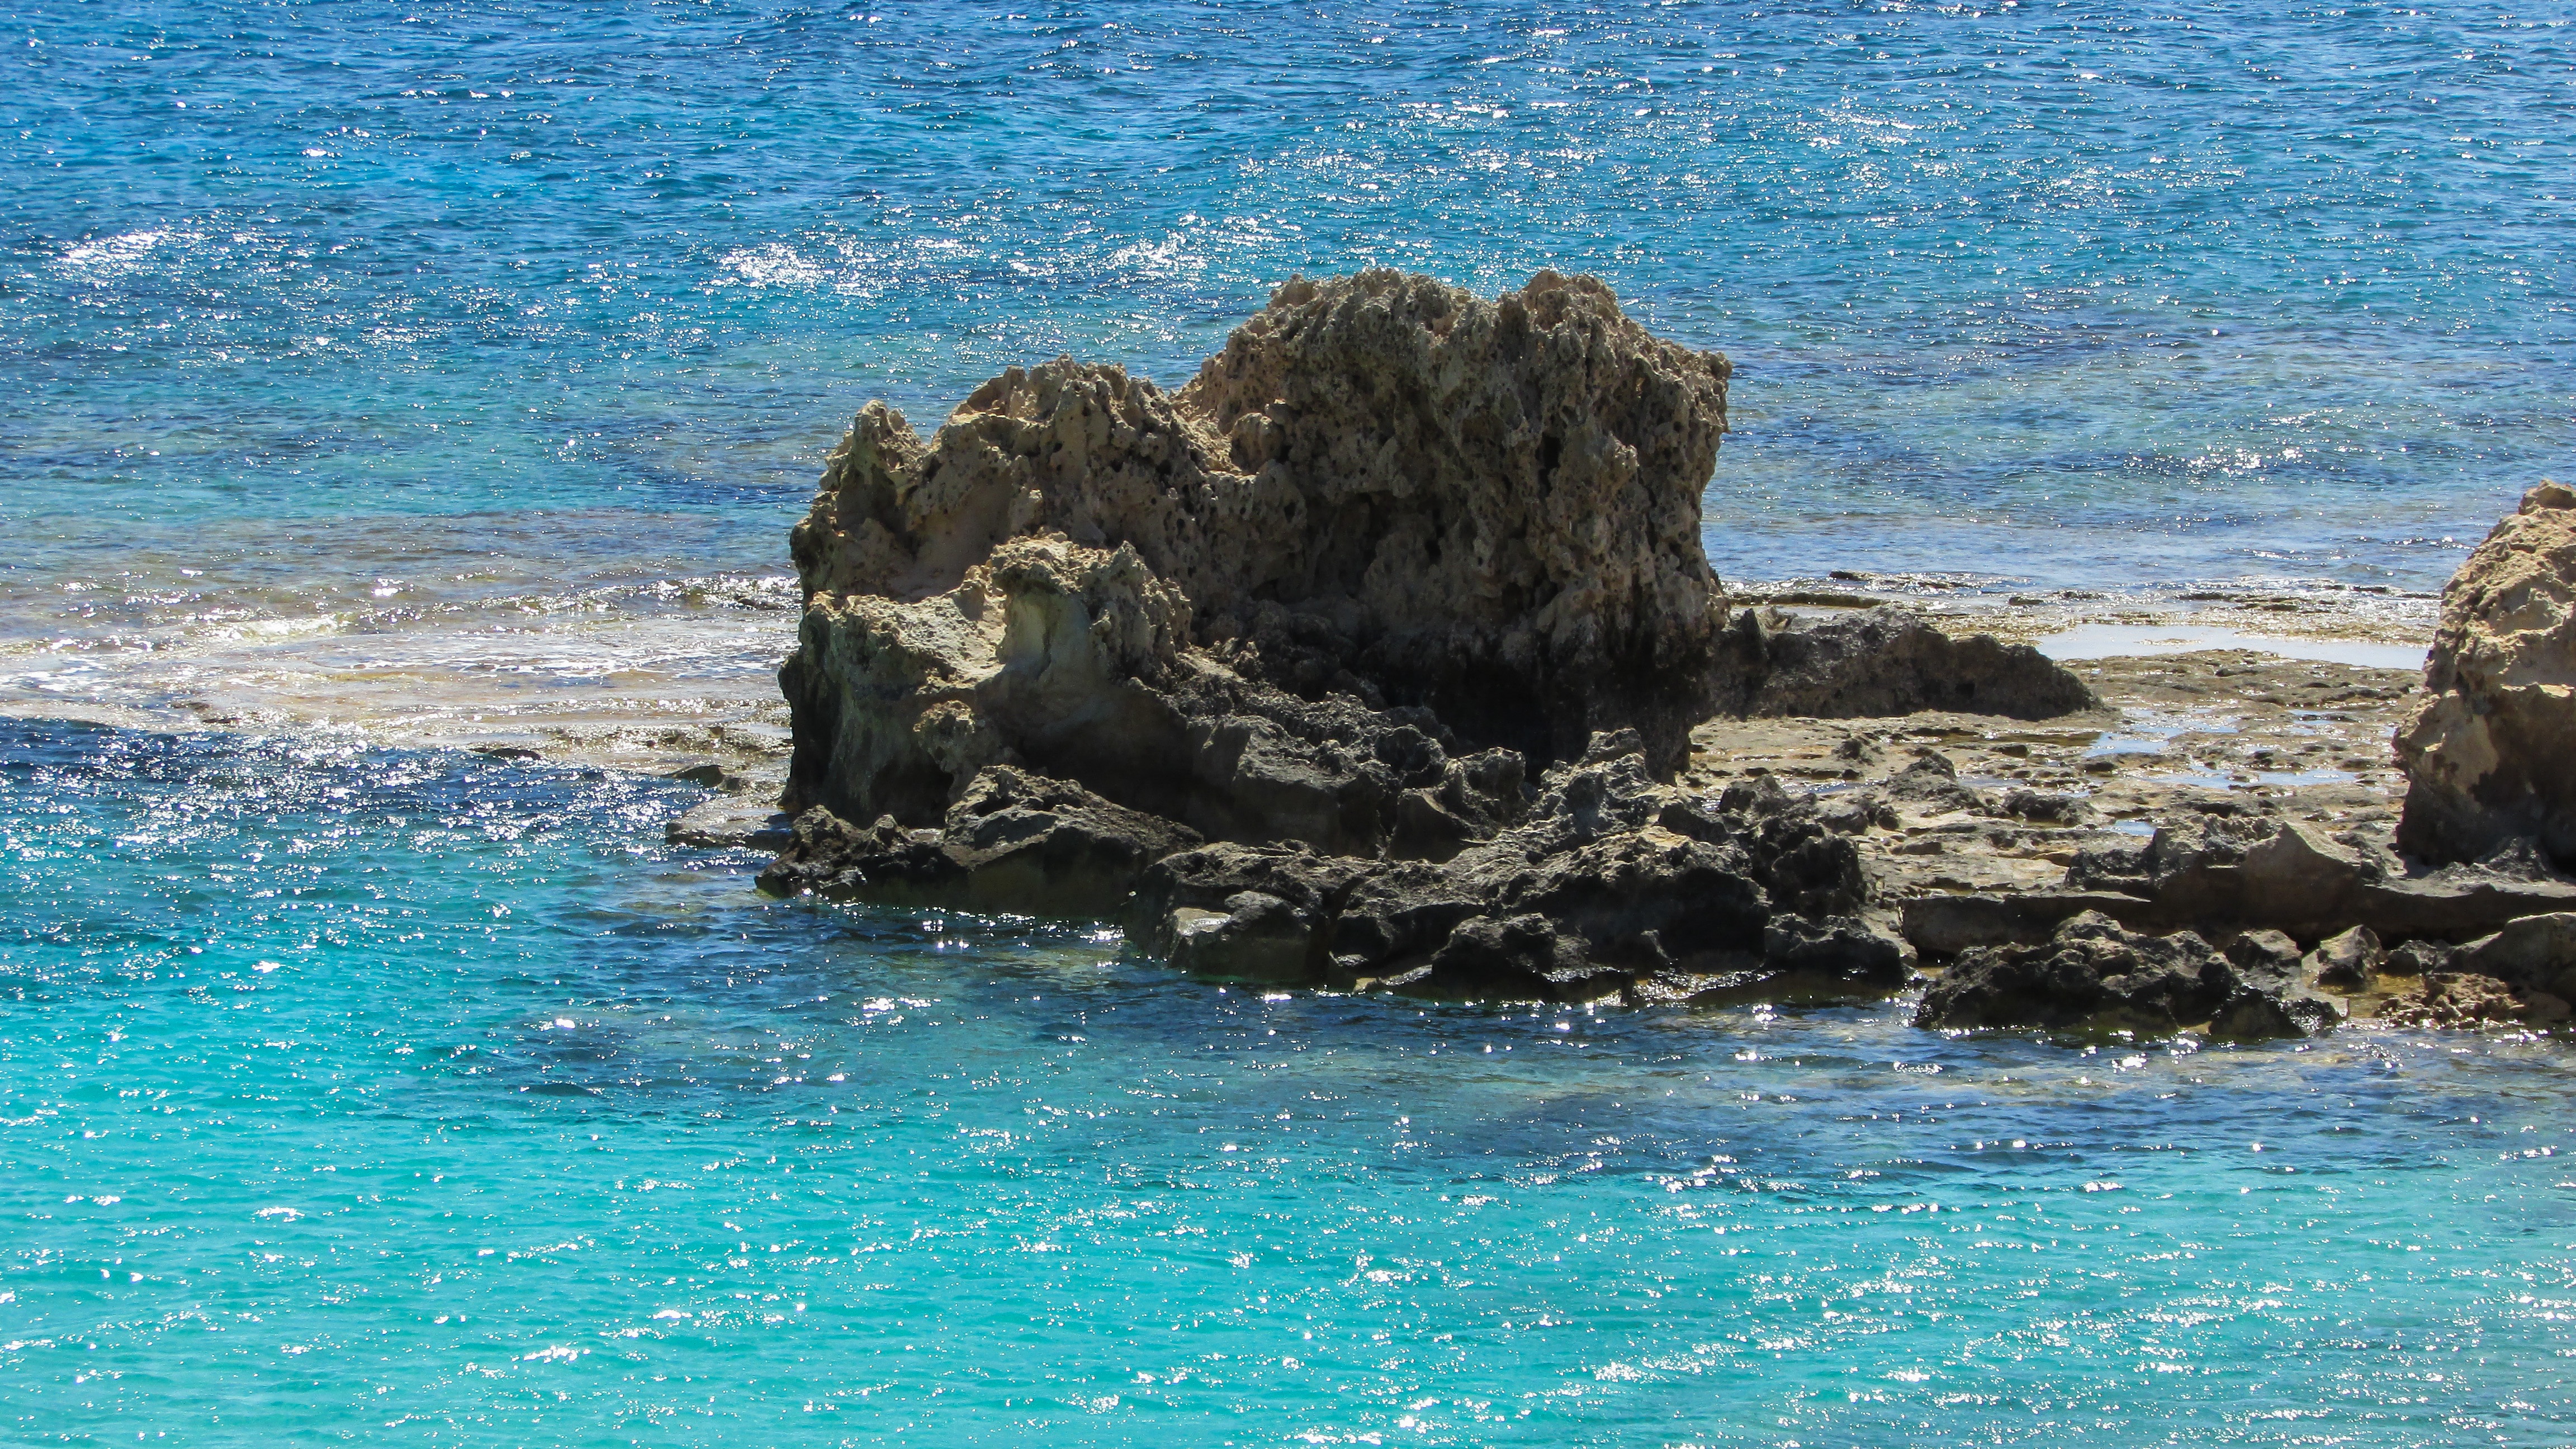
beach, sea, coast, rock, ocean, sunlight, shore, wave, vacation, cliff, cove, bay, blue, stack, terrain, body of water, sunny, turquoise, noon, rocky coast, cyprus, cape, islet, wind wave